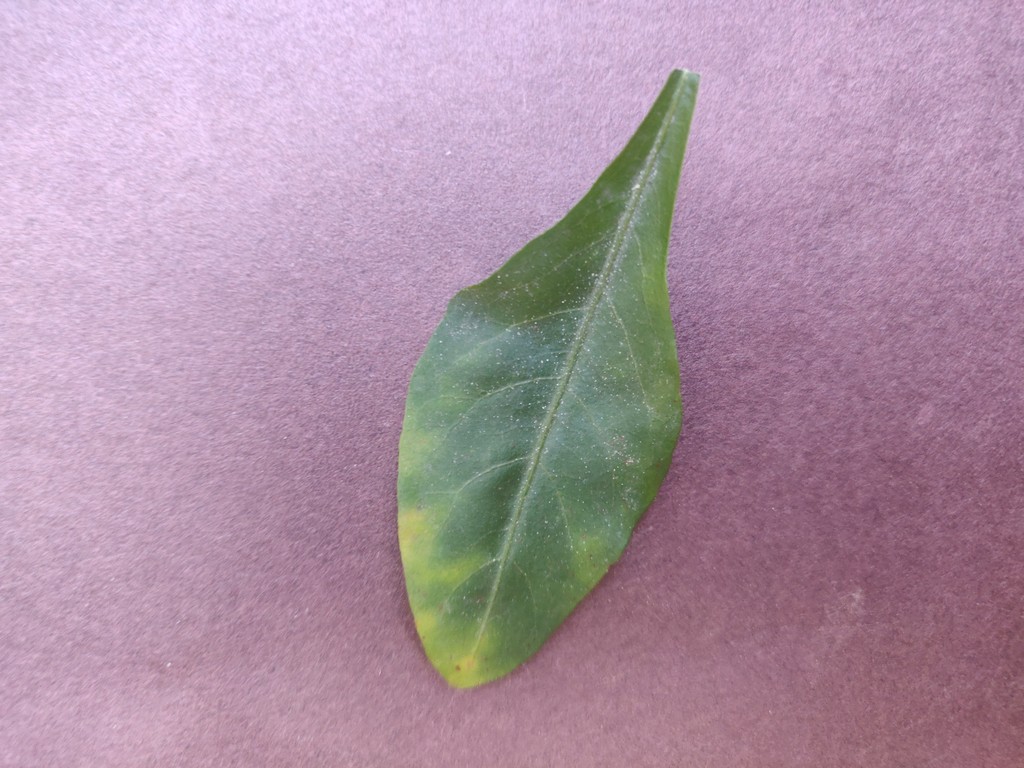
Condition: Unhealthy
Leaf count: single
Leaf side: front